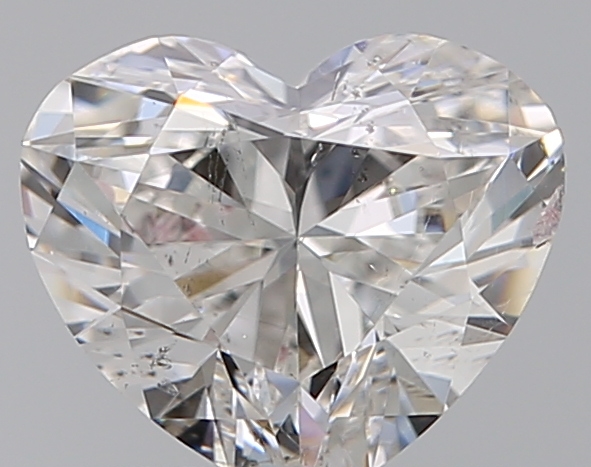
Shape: heart
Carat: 0.75
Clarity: SI2
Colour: G
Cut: VG
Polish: EX
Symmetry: EX
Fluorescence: N
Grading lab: GIA
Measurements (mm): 5.52 x 6.32 x 3.49